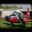
Label: airplane